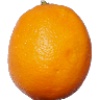
Label: Lemon Meyer 1